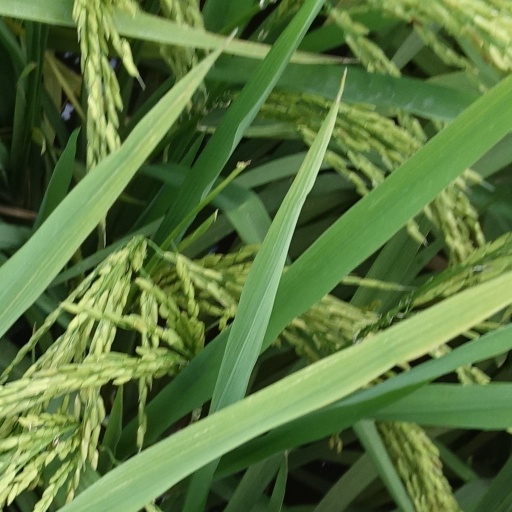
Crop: rice